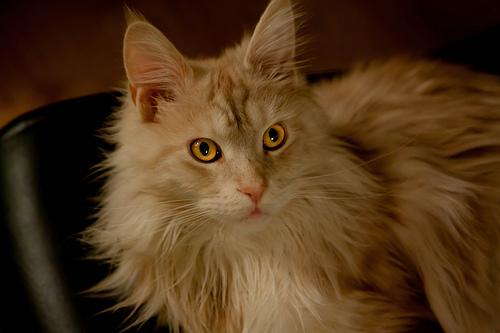
Breed: Maine Coon